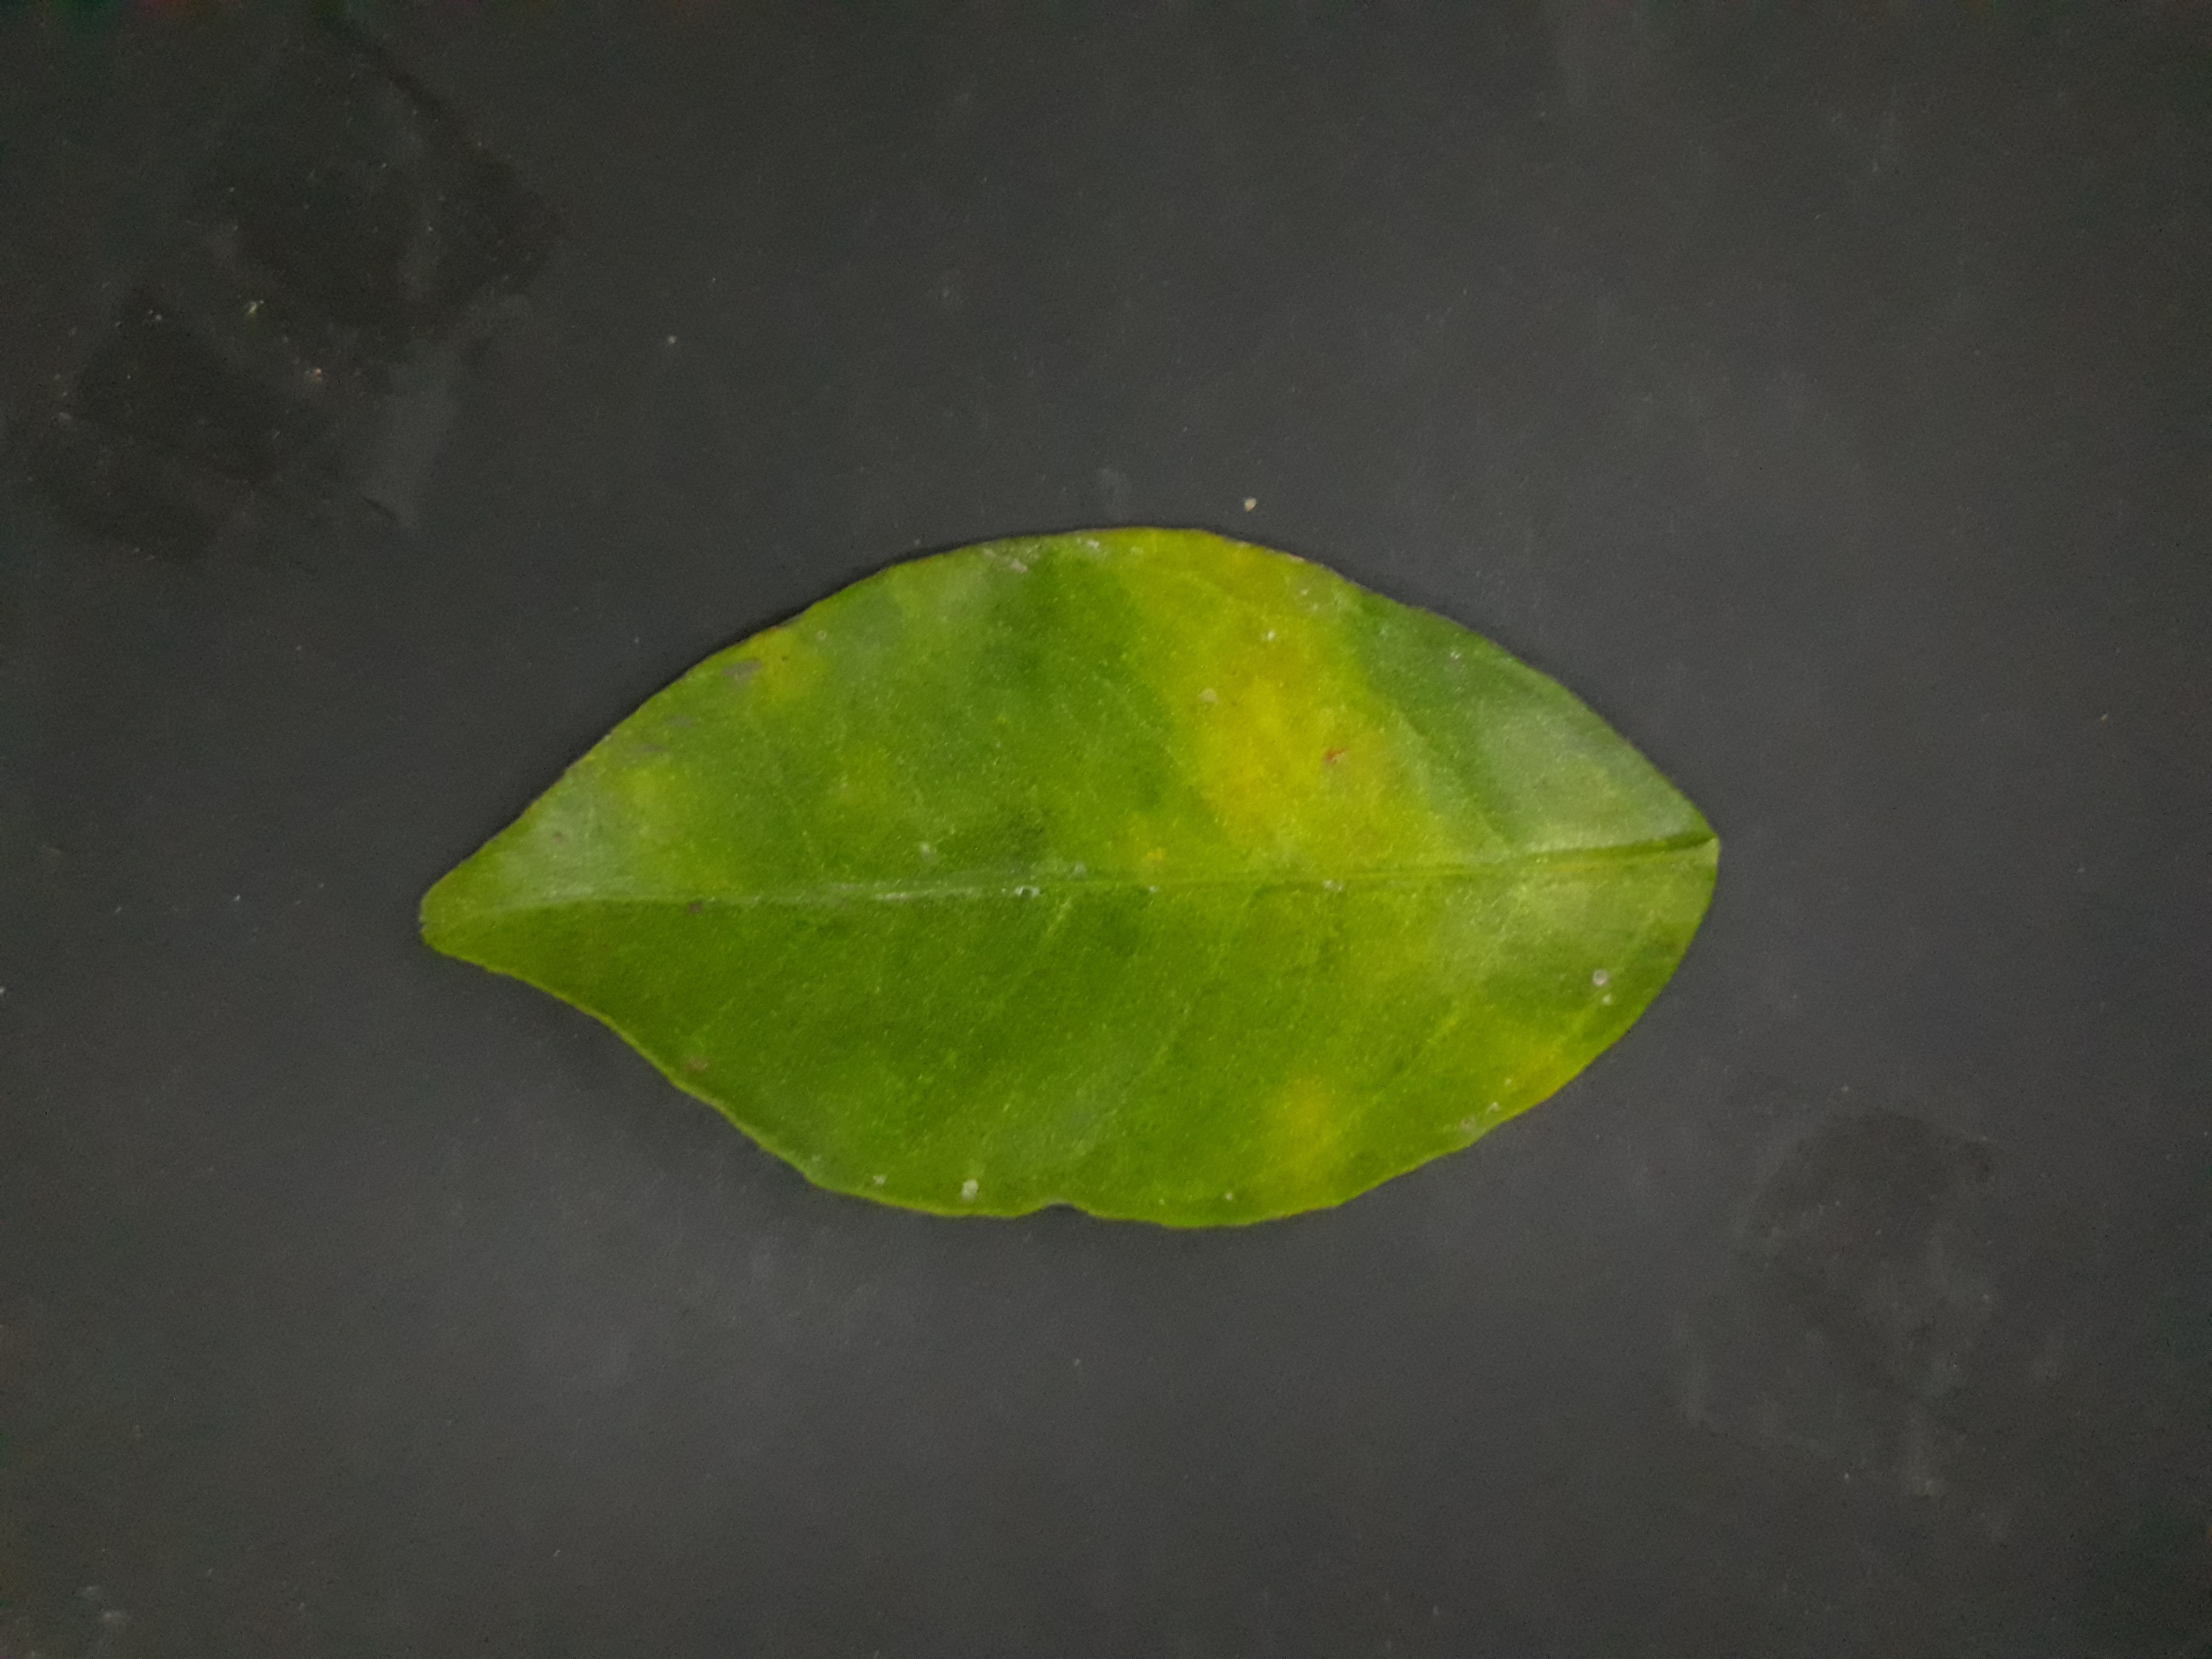
Label: Red_scale_sequelae